Nuremberg Chronicle

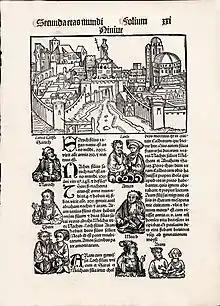

The "Chronicle" was first published in Latin on July 12, 1493 in the city of Nuremberg. This was quickly followed by a German translation on December 23, 1493. An estimated 1,400 to 1,500 Latin and 700 to 1,000 German copies were published. A document from 1509 records that 539 Latin versions and 60 German versions had not been sold. Approximately 400 Latin and 300 German copies survived into the twenty-first century. They are scattered around the world in museums and collections. The larger illustrations were also sold separately as prints, often hand-tinted in watercolour. Many copies of the book are coloured, with varying degrees of skill; there were specialist shops for this. The colouring on some examples has been added much later, and some copies have been broken up for sale as decorative prints.